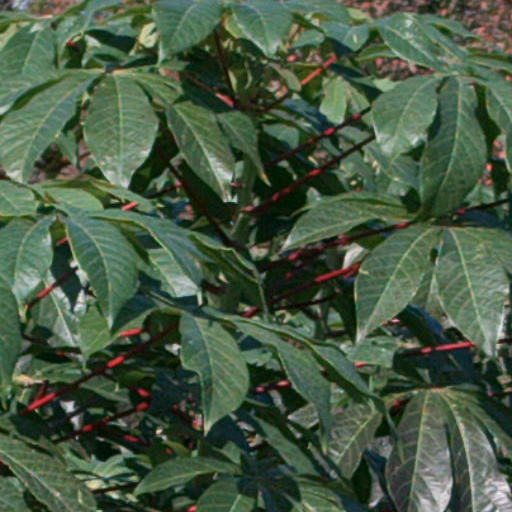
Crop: cassava